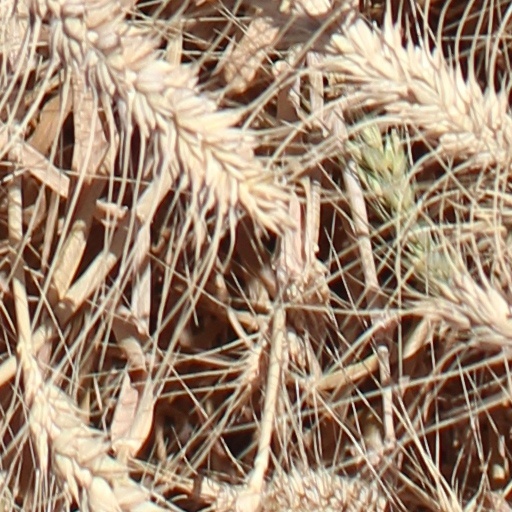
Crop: wheat